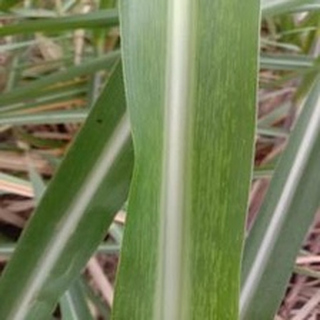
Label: sugarcane_mosaic